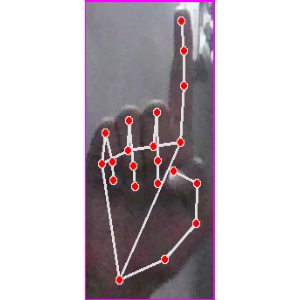
अक्षर: क